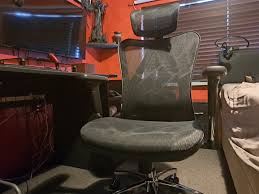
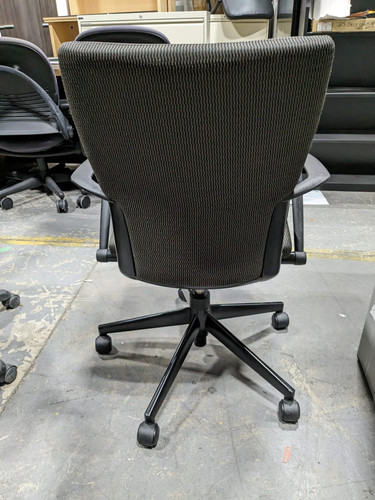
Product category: items_chair
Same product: no